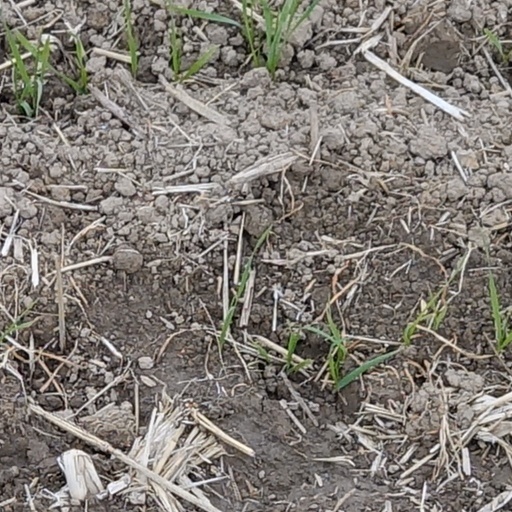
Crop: wheat